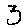
Label: 3